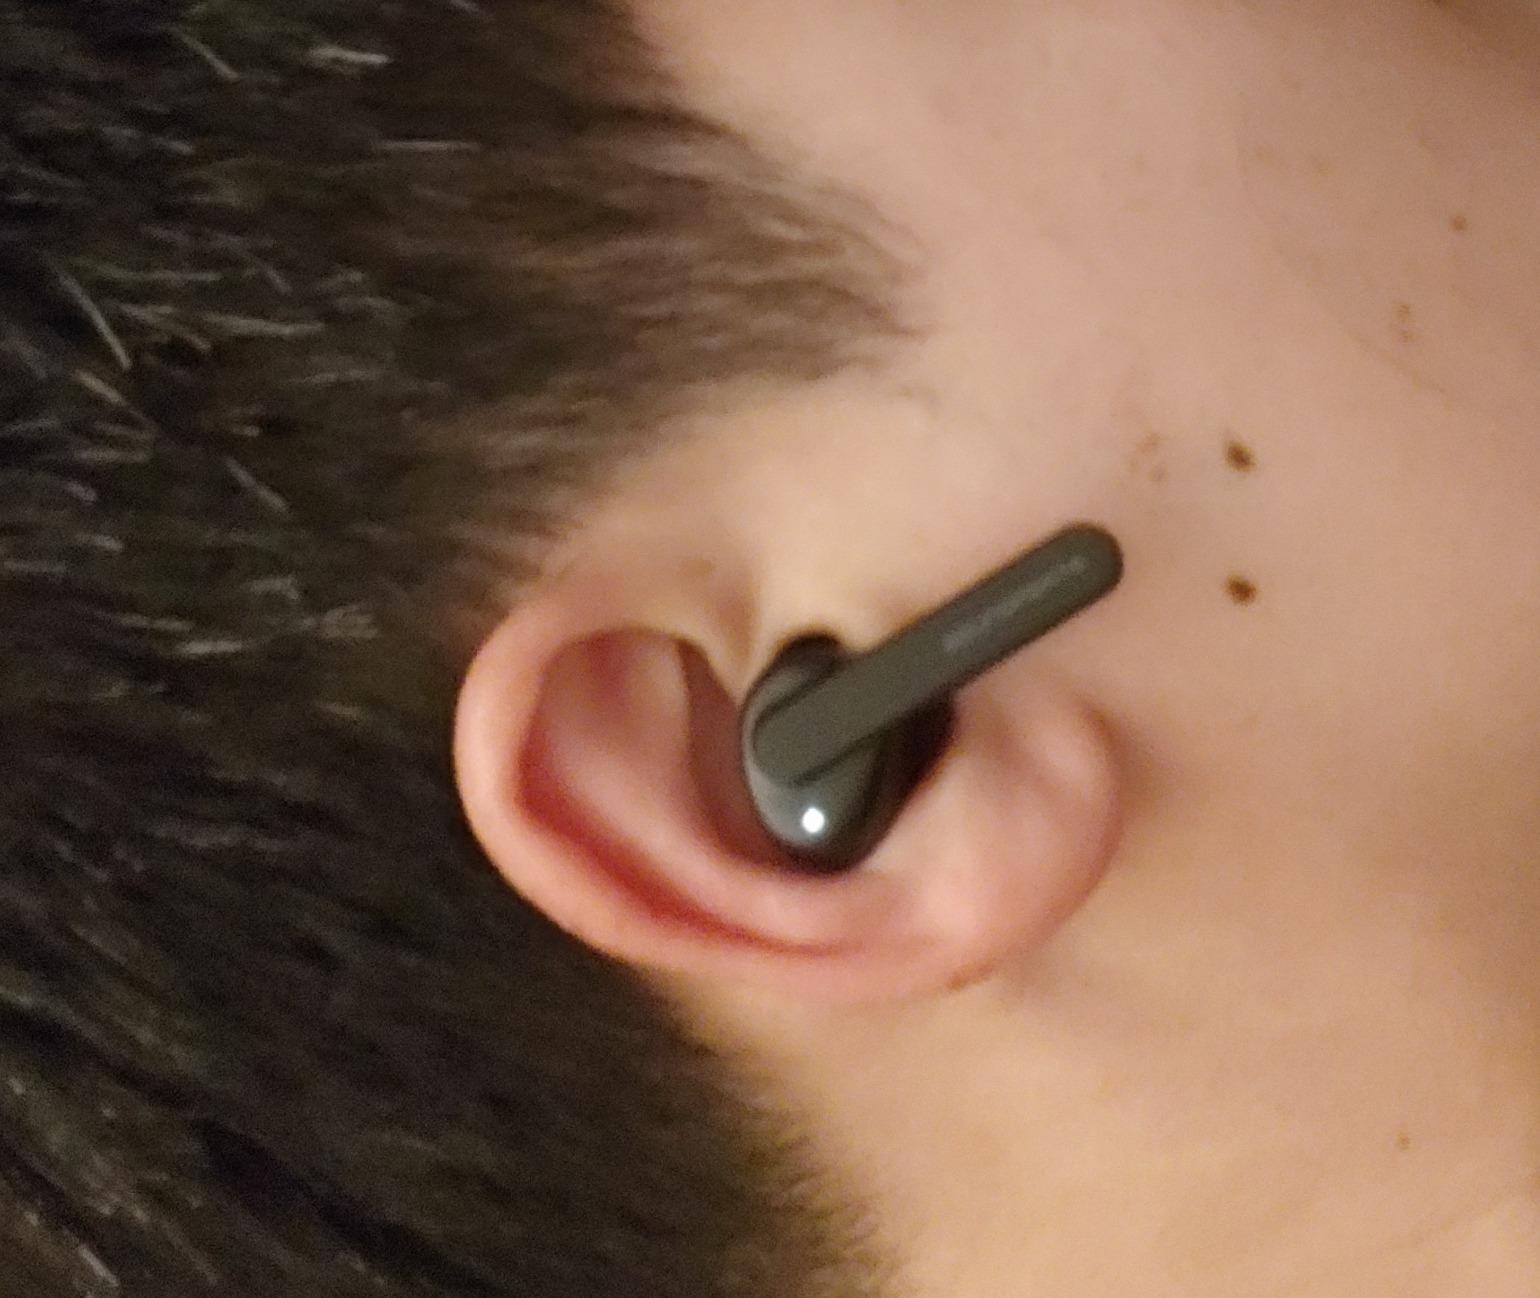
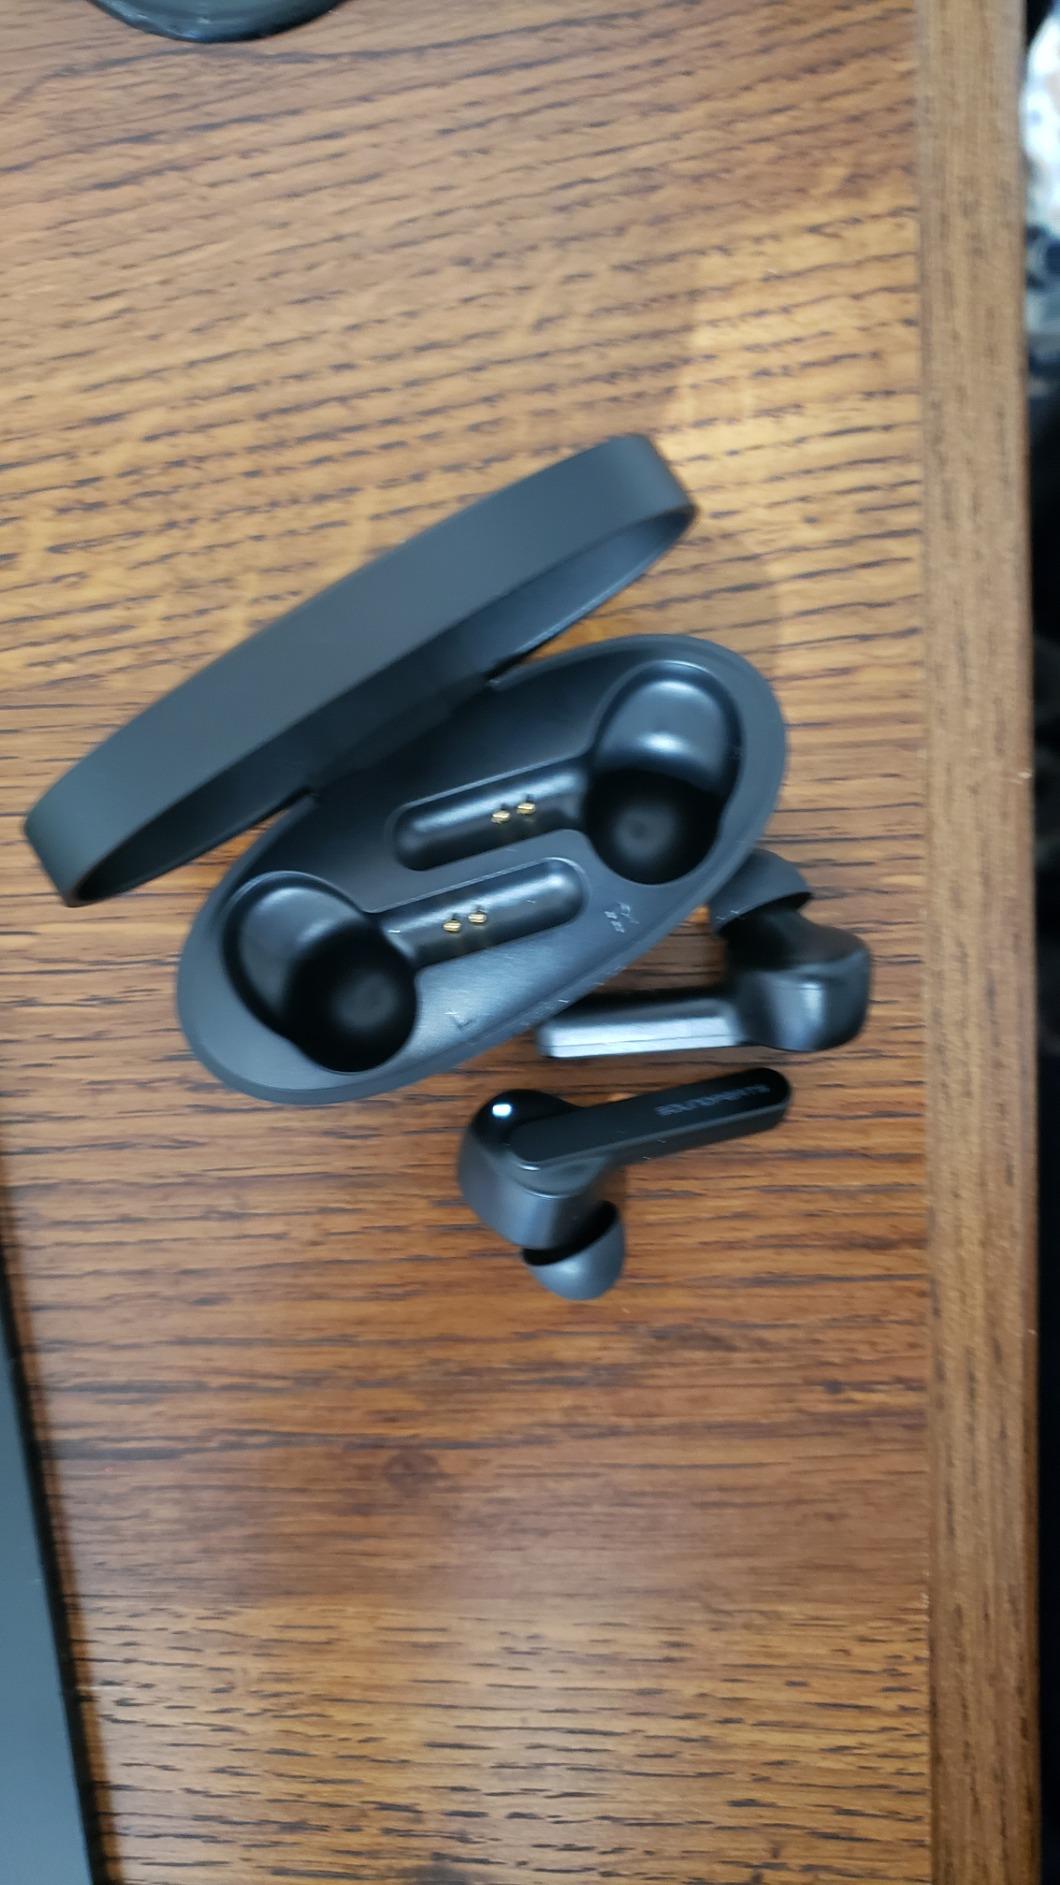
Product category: earbuds
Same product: no